List of Labrador Retrievers

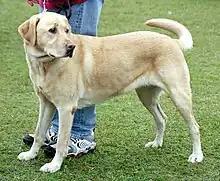
A typical yellow Labrador retriever

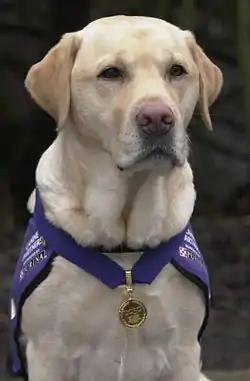
Endal, the world's most decorated dog, wearing his PDSA Gold Medal

This list of Labrador Retrievers covers notable individual dogs that belong to this breed. The Labrador retriever is the most popular breed of dogs (by registered ownership) in both the United States and the United Kingdom. The breed is exceptionally affable, intelligent, energetic and good natured, making them excellent and popular pets, companions and working dogs. They have a high work ethic Common working roles for Labradors include: hunting, tracking and detection, disabled-assistance, carting, and therapy work. Approximately 60–70% of all guide dogs in the United States are Labradors.